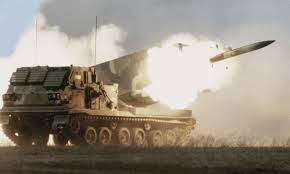
Label: Self Propelled Artillery